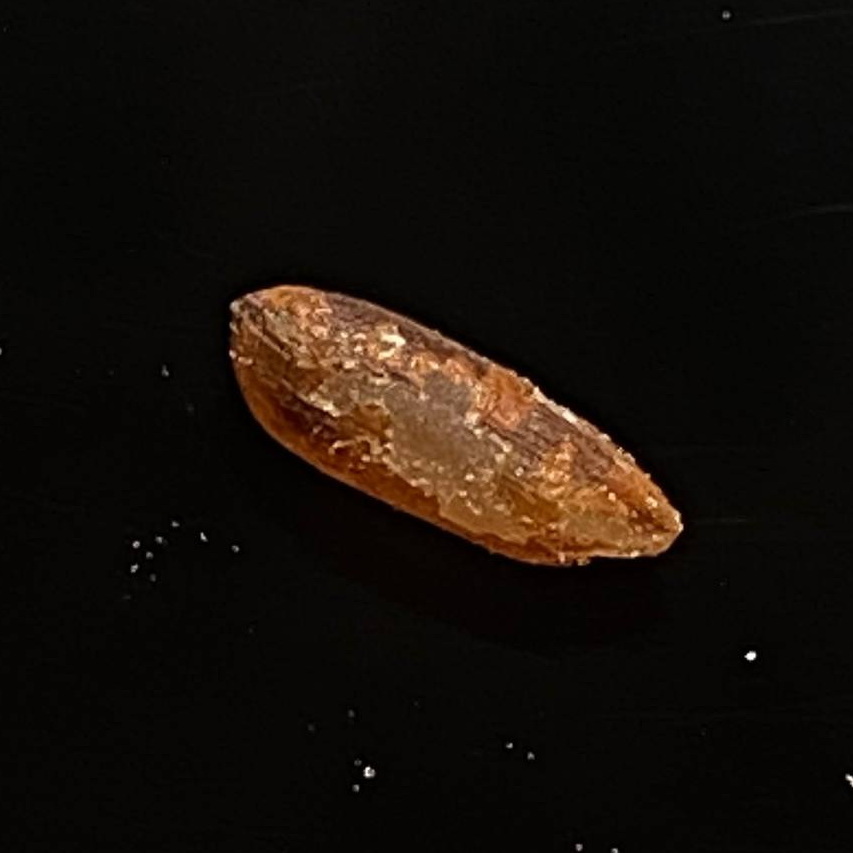
Rice variety: Ganjiya